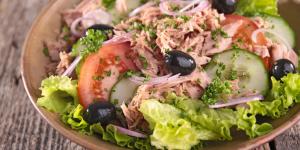
ensalada mediterranea de atun